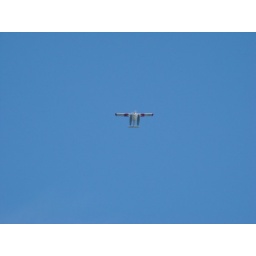
Airplane in blue sky